Hemet-Ryan Airport

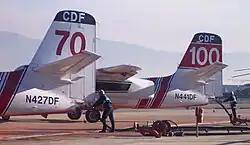
S-2 Tankers reloading at Hemet-Ryan during the Esperanza Fire

Ryan Air Attack is a joint Air Attack / Helitack base operated by the California Department of Forestry and Fire Protection (Riverside Unit). It is one of 19 tanker bases strategically located throughout California. The base provides initial attack aircraft service to over of private, state, and federally owned lands. Up until 1998, Ryan was statistically the busiest air tanker base in the United States, delivering an average of 1.5 million gallons of retardant annually. Currently two S-2 Trackers, an OV-10 and a UH-1H are stationed at the base. The base has served as the primary air attack base for many wildfires, including the Old Fire and Cedar Fire in 2003 and the Esperanza Fire in 2006.